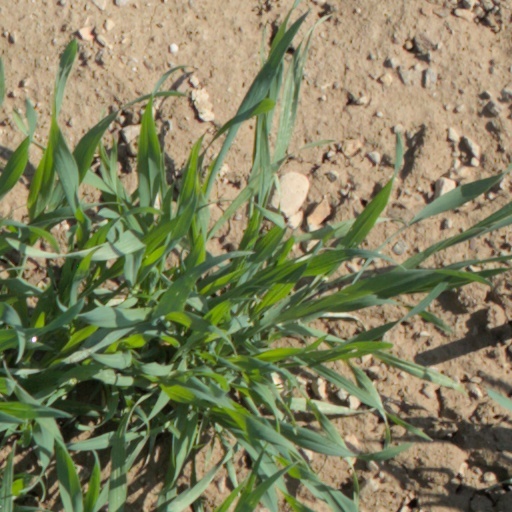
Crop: wheat